Farhad Darya

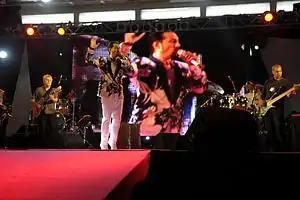
Farhad Darya's Peace Concert in Kabul, Afghanistan.

Darya performed at the 7th Annual ATN Awards held in Delhi in 2013 alongside Qais Ulfat, Valy Hedjazi, Latif Nangarhari, Jawid Sharif, Aryana Sayeed and Naghma.